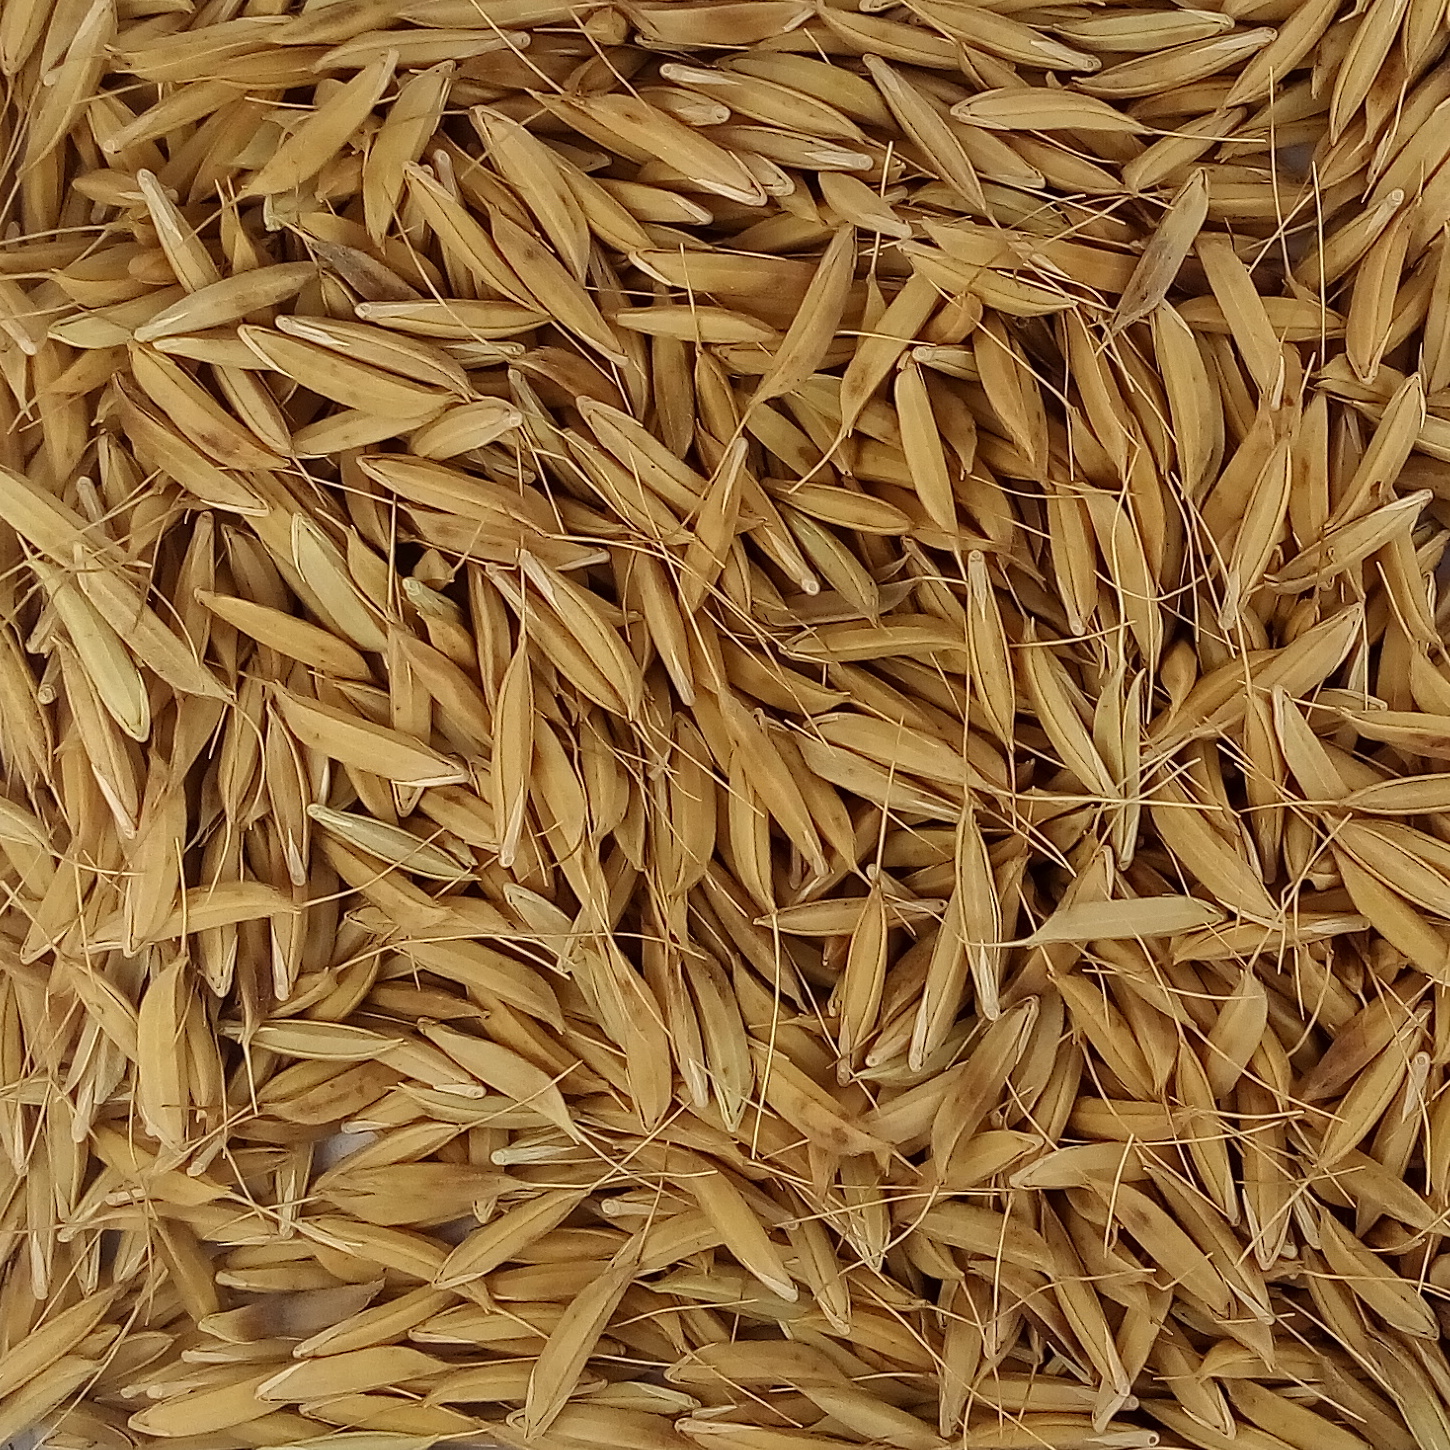
Rice seed variety: CSR_30